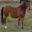
Label: horse